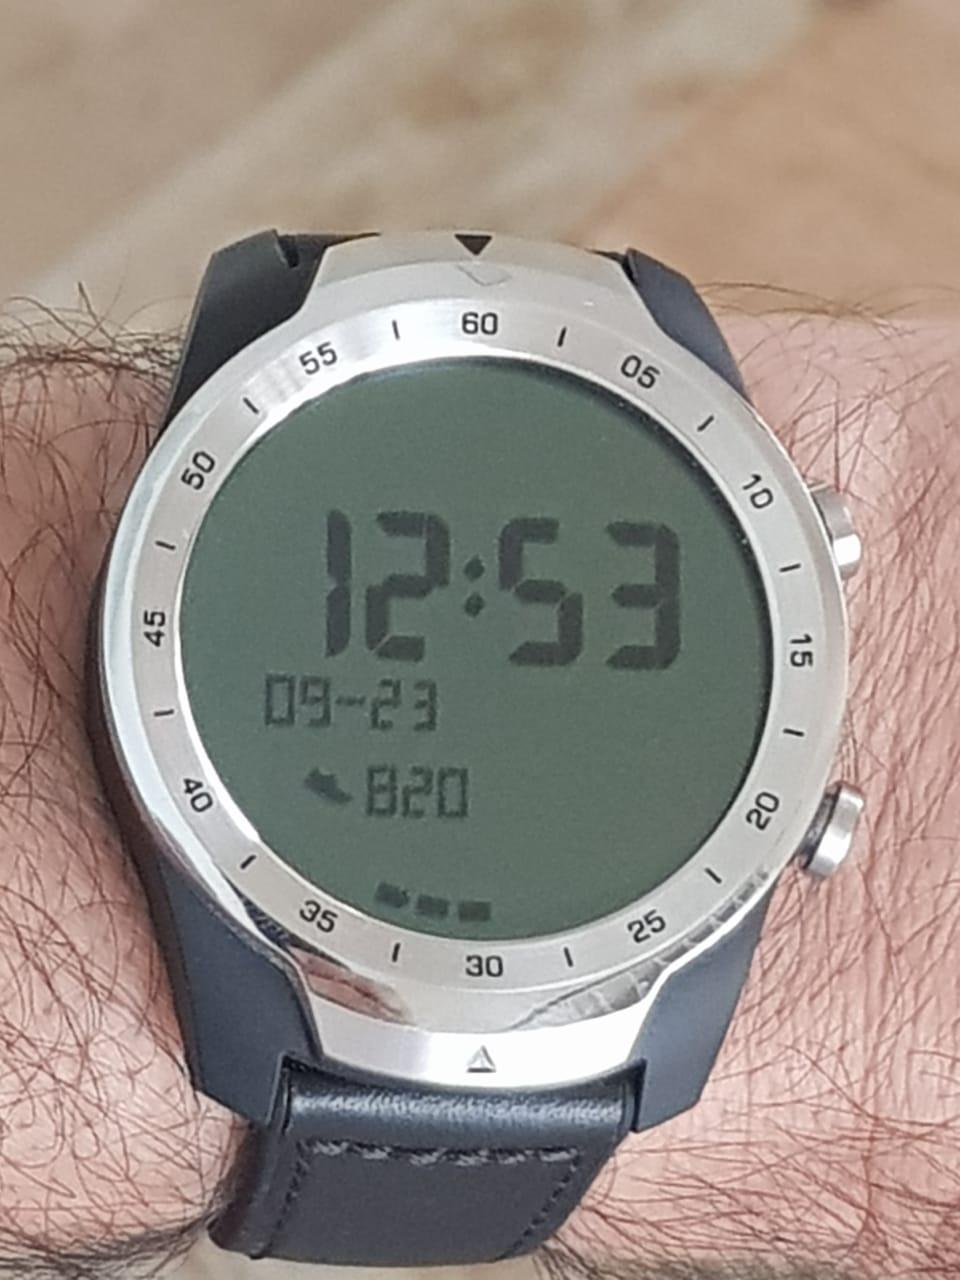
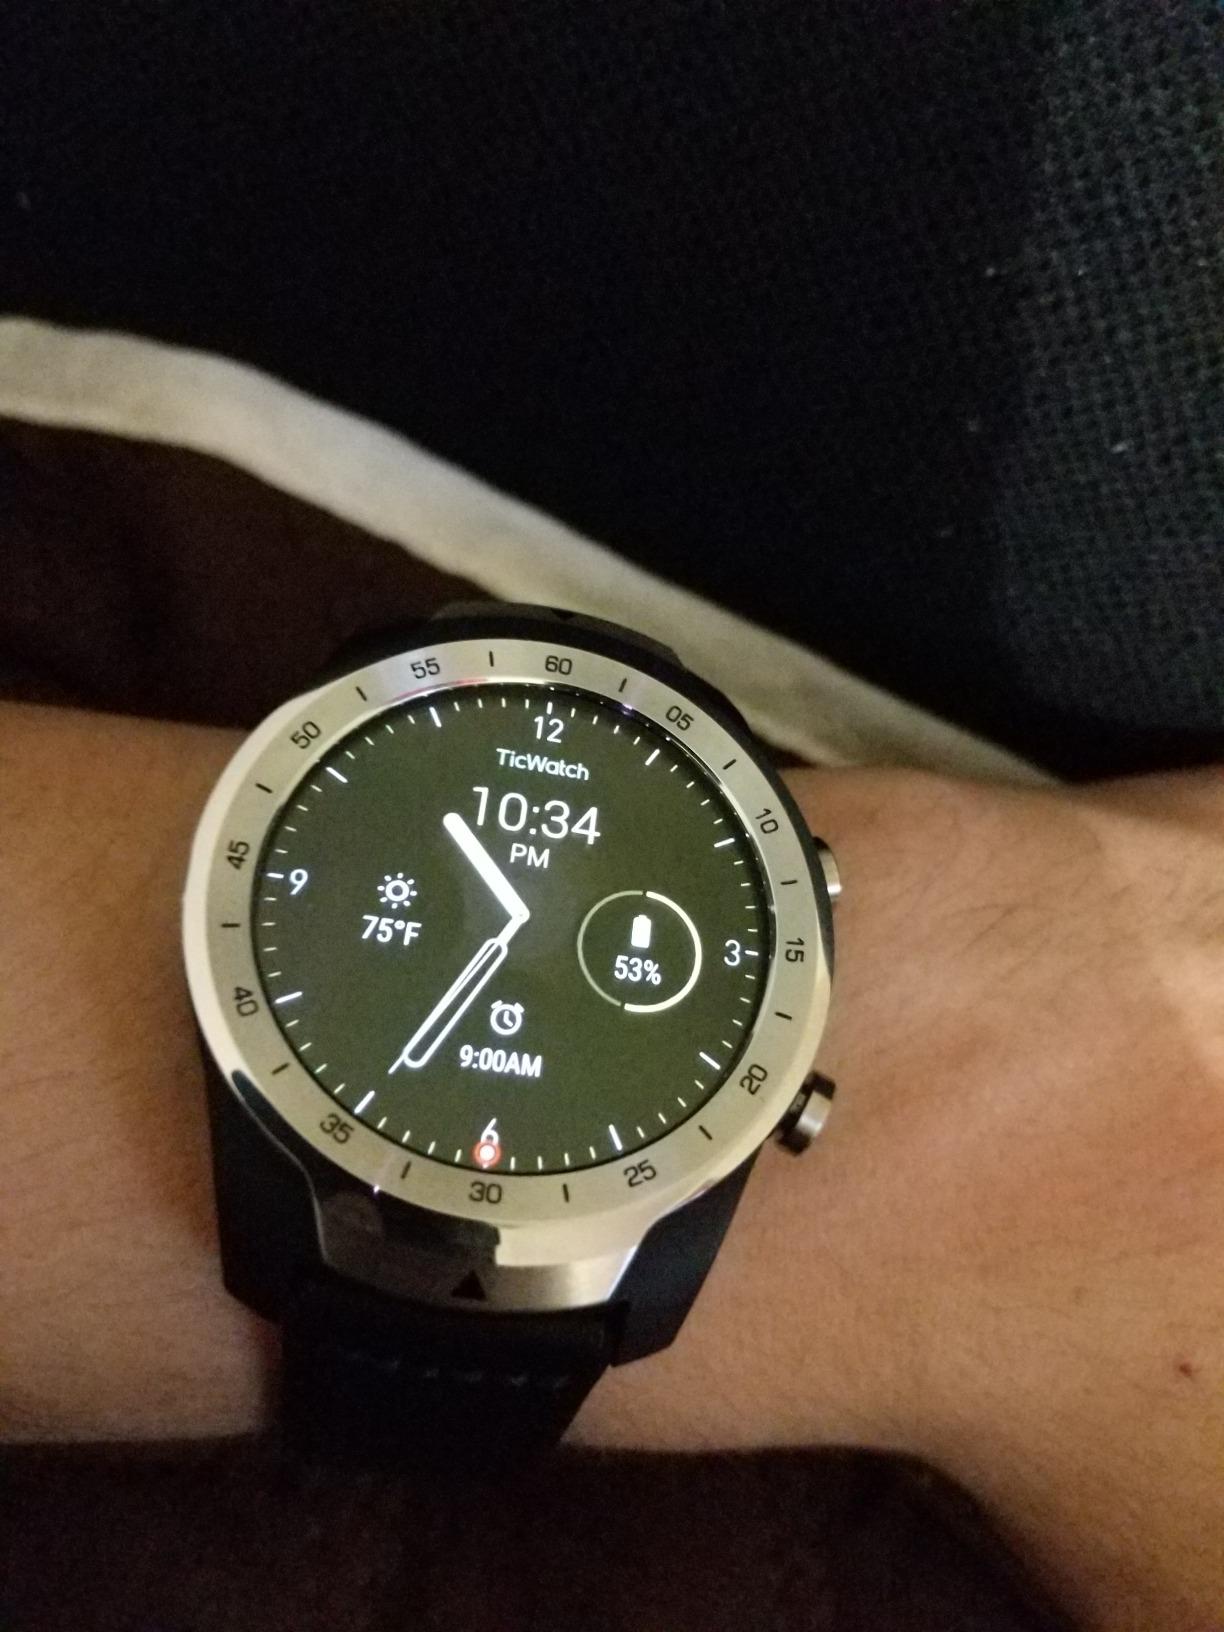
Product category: smartwatch
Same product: yes